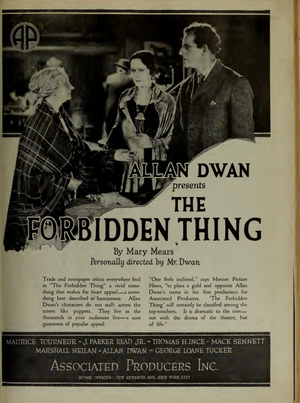
The Forbidden Thing est un film américain réalisé par Allan Dwan, sorti en 1920.